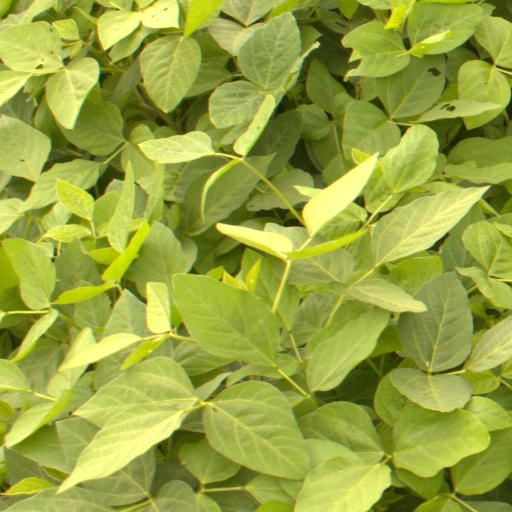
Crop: soybean